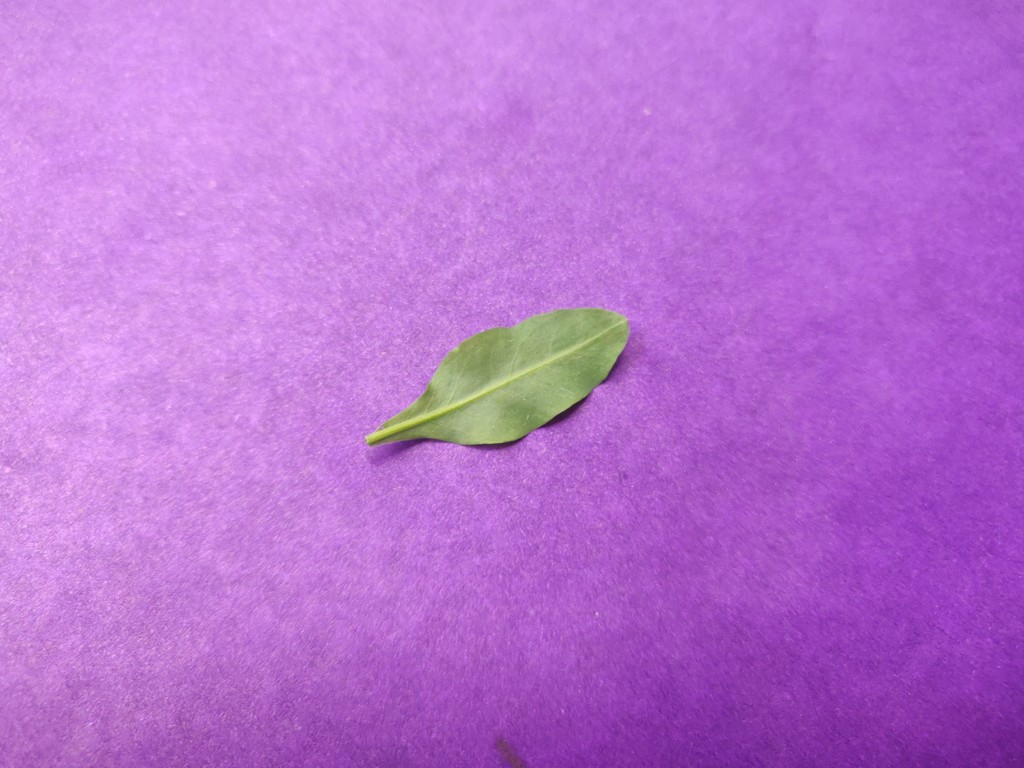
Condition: Healthy
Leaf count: single
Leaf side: back